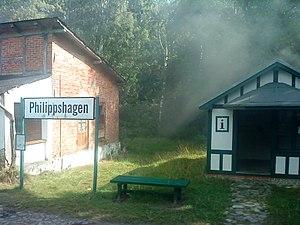
Philippe Julius de Poméranie fut duc de Poméranie dans son « Teilherzogtum » de Poméranie-Wolgast de 1592 à 1625.